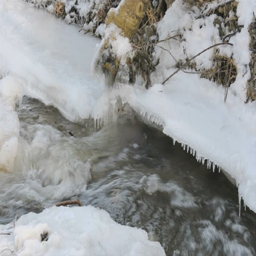
fast flowing river turning into ice during winter on the island